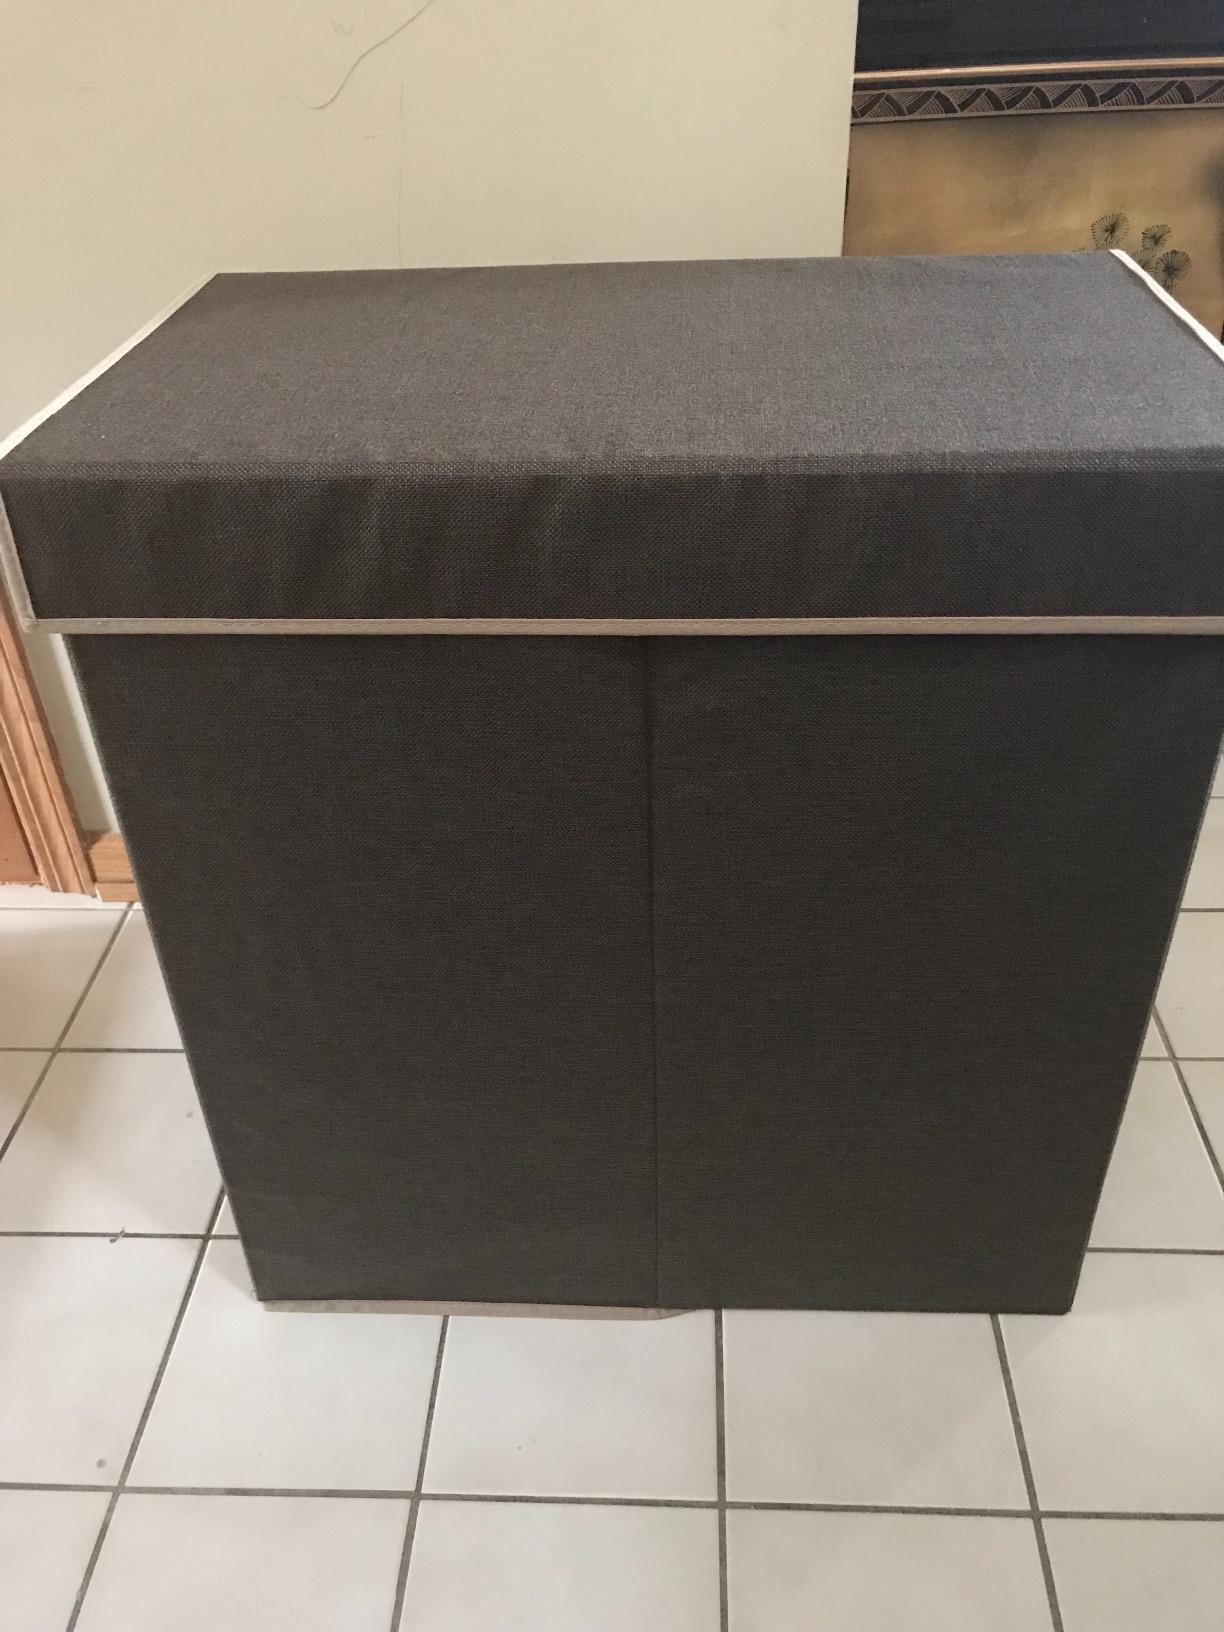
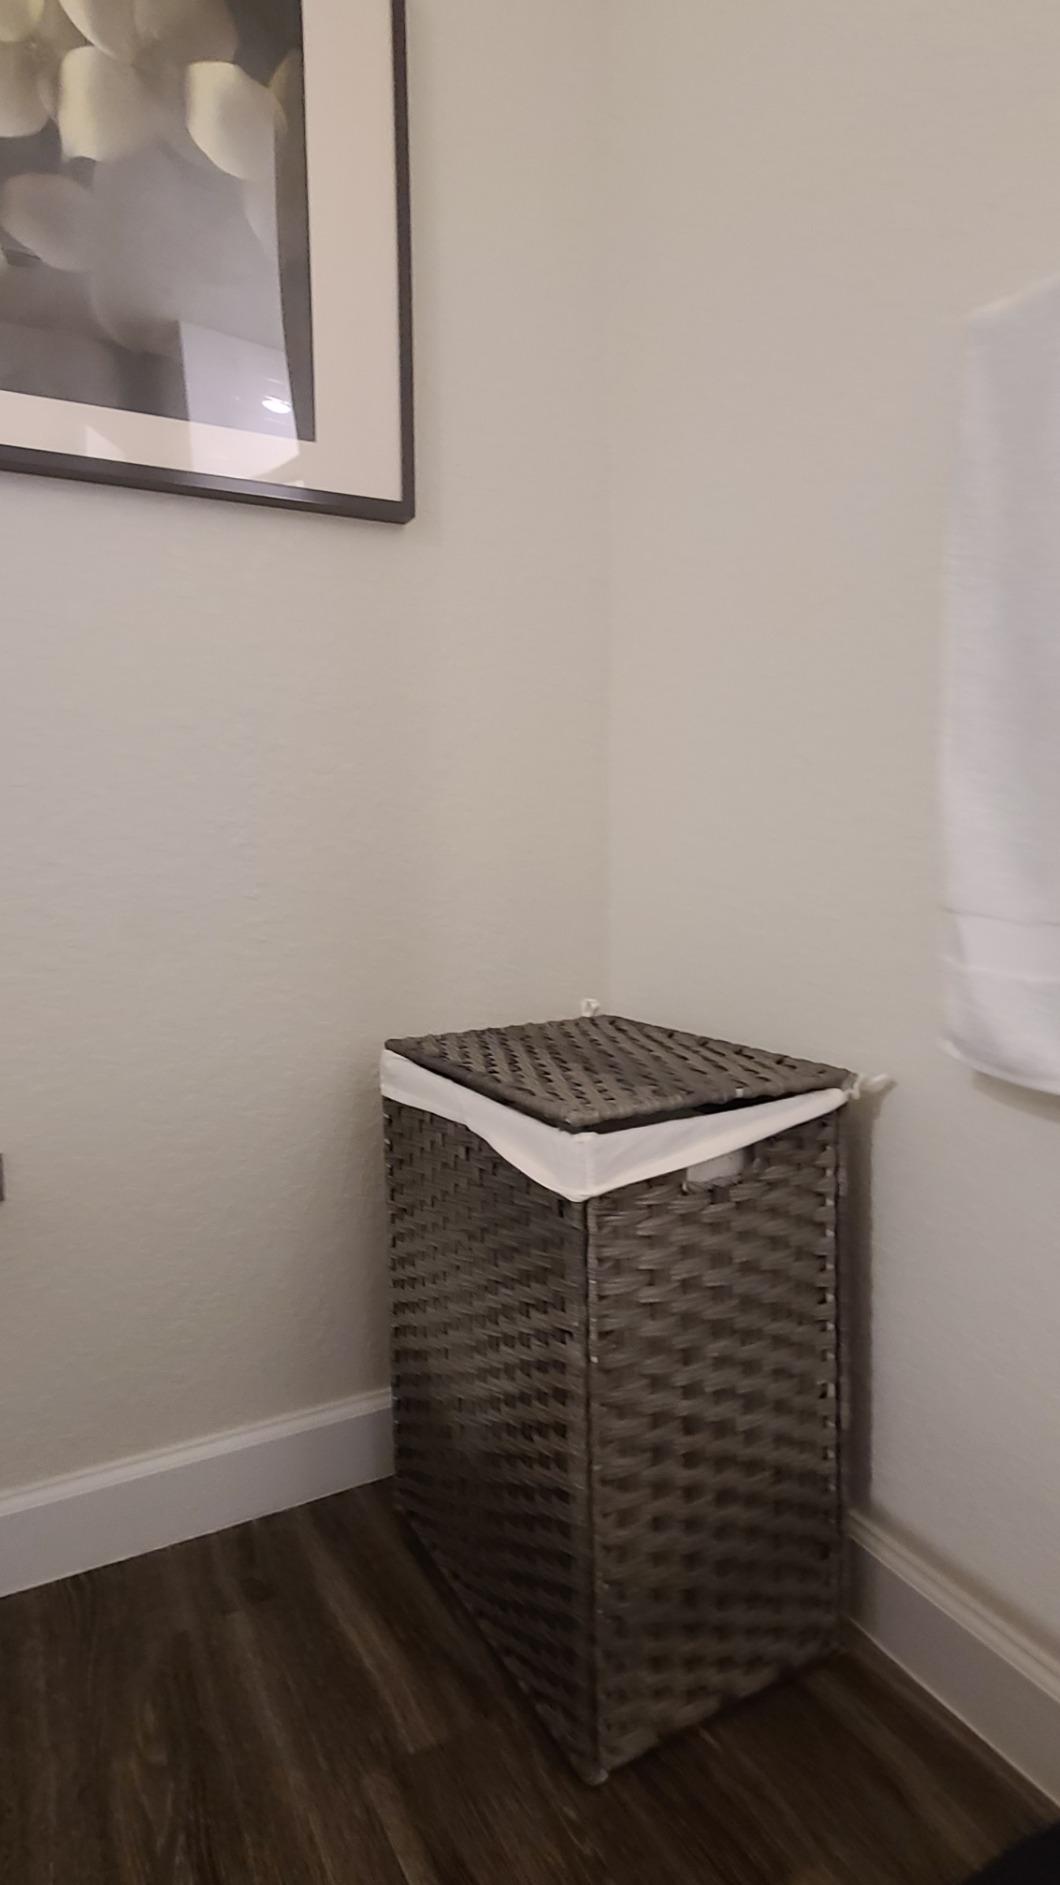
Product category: items_hamper
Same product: no